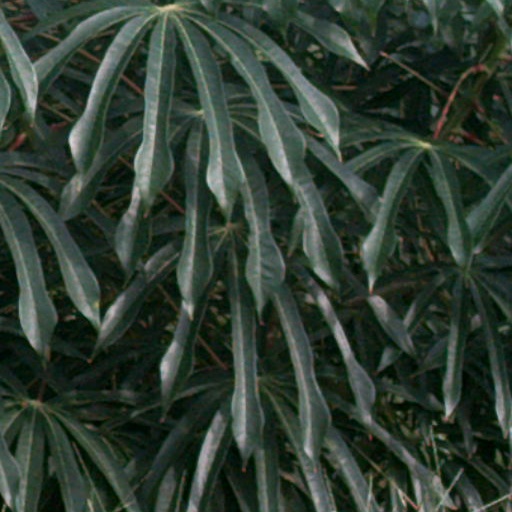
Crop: cassava